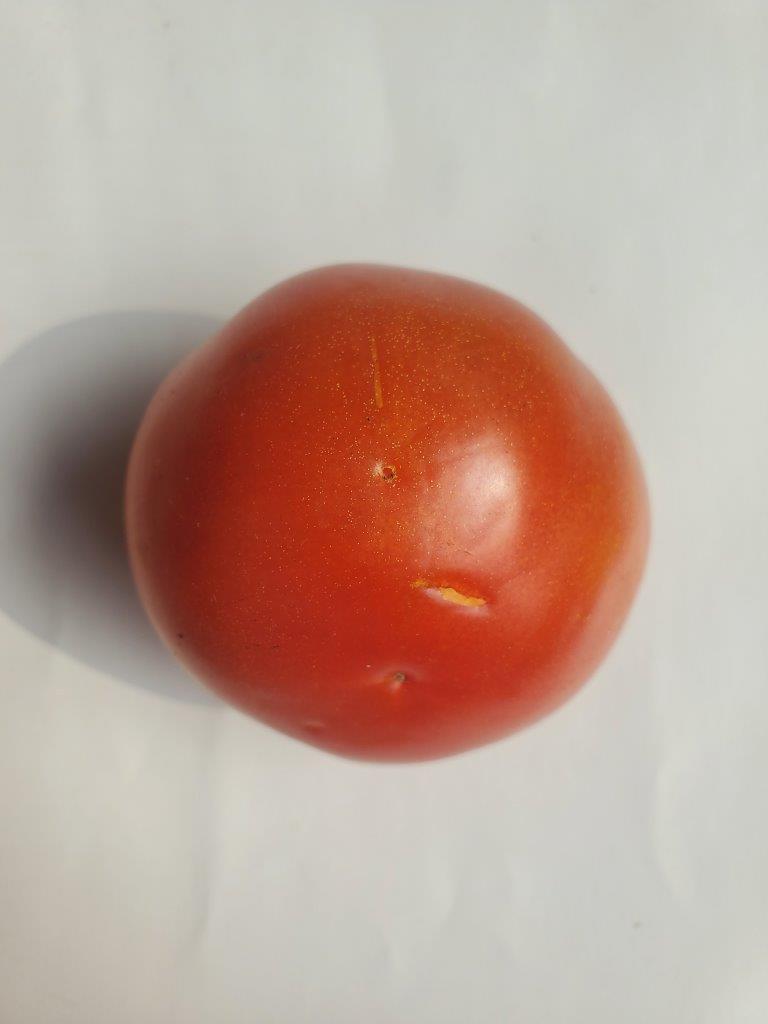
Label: Fresh